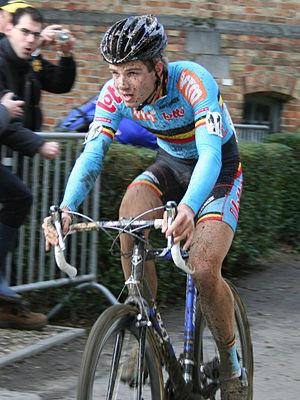
Niels Albert est un ancien coureur cycliste belge spécialisé dans la pratique du cyclo-cross. Professionnel de 2006 à 2014, il termine sa carrière au sein de l'équipe BKCP-Powerplus. Il a notamment remporté quatre titres de champions du monde de cyclo-cross : en 2004 chez les juniors, en 2008 chez les espoirs et en 2009 et 2012 chez les élites. En mai 2014, il annonce qu'il arrête sa carrière à cause de graves problèmes cardiaques. Il est actuellement directeur sportif de l'équipe Verandas Willems-Crelan.